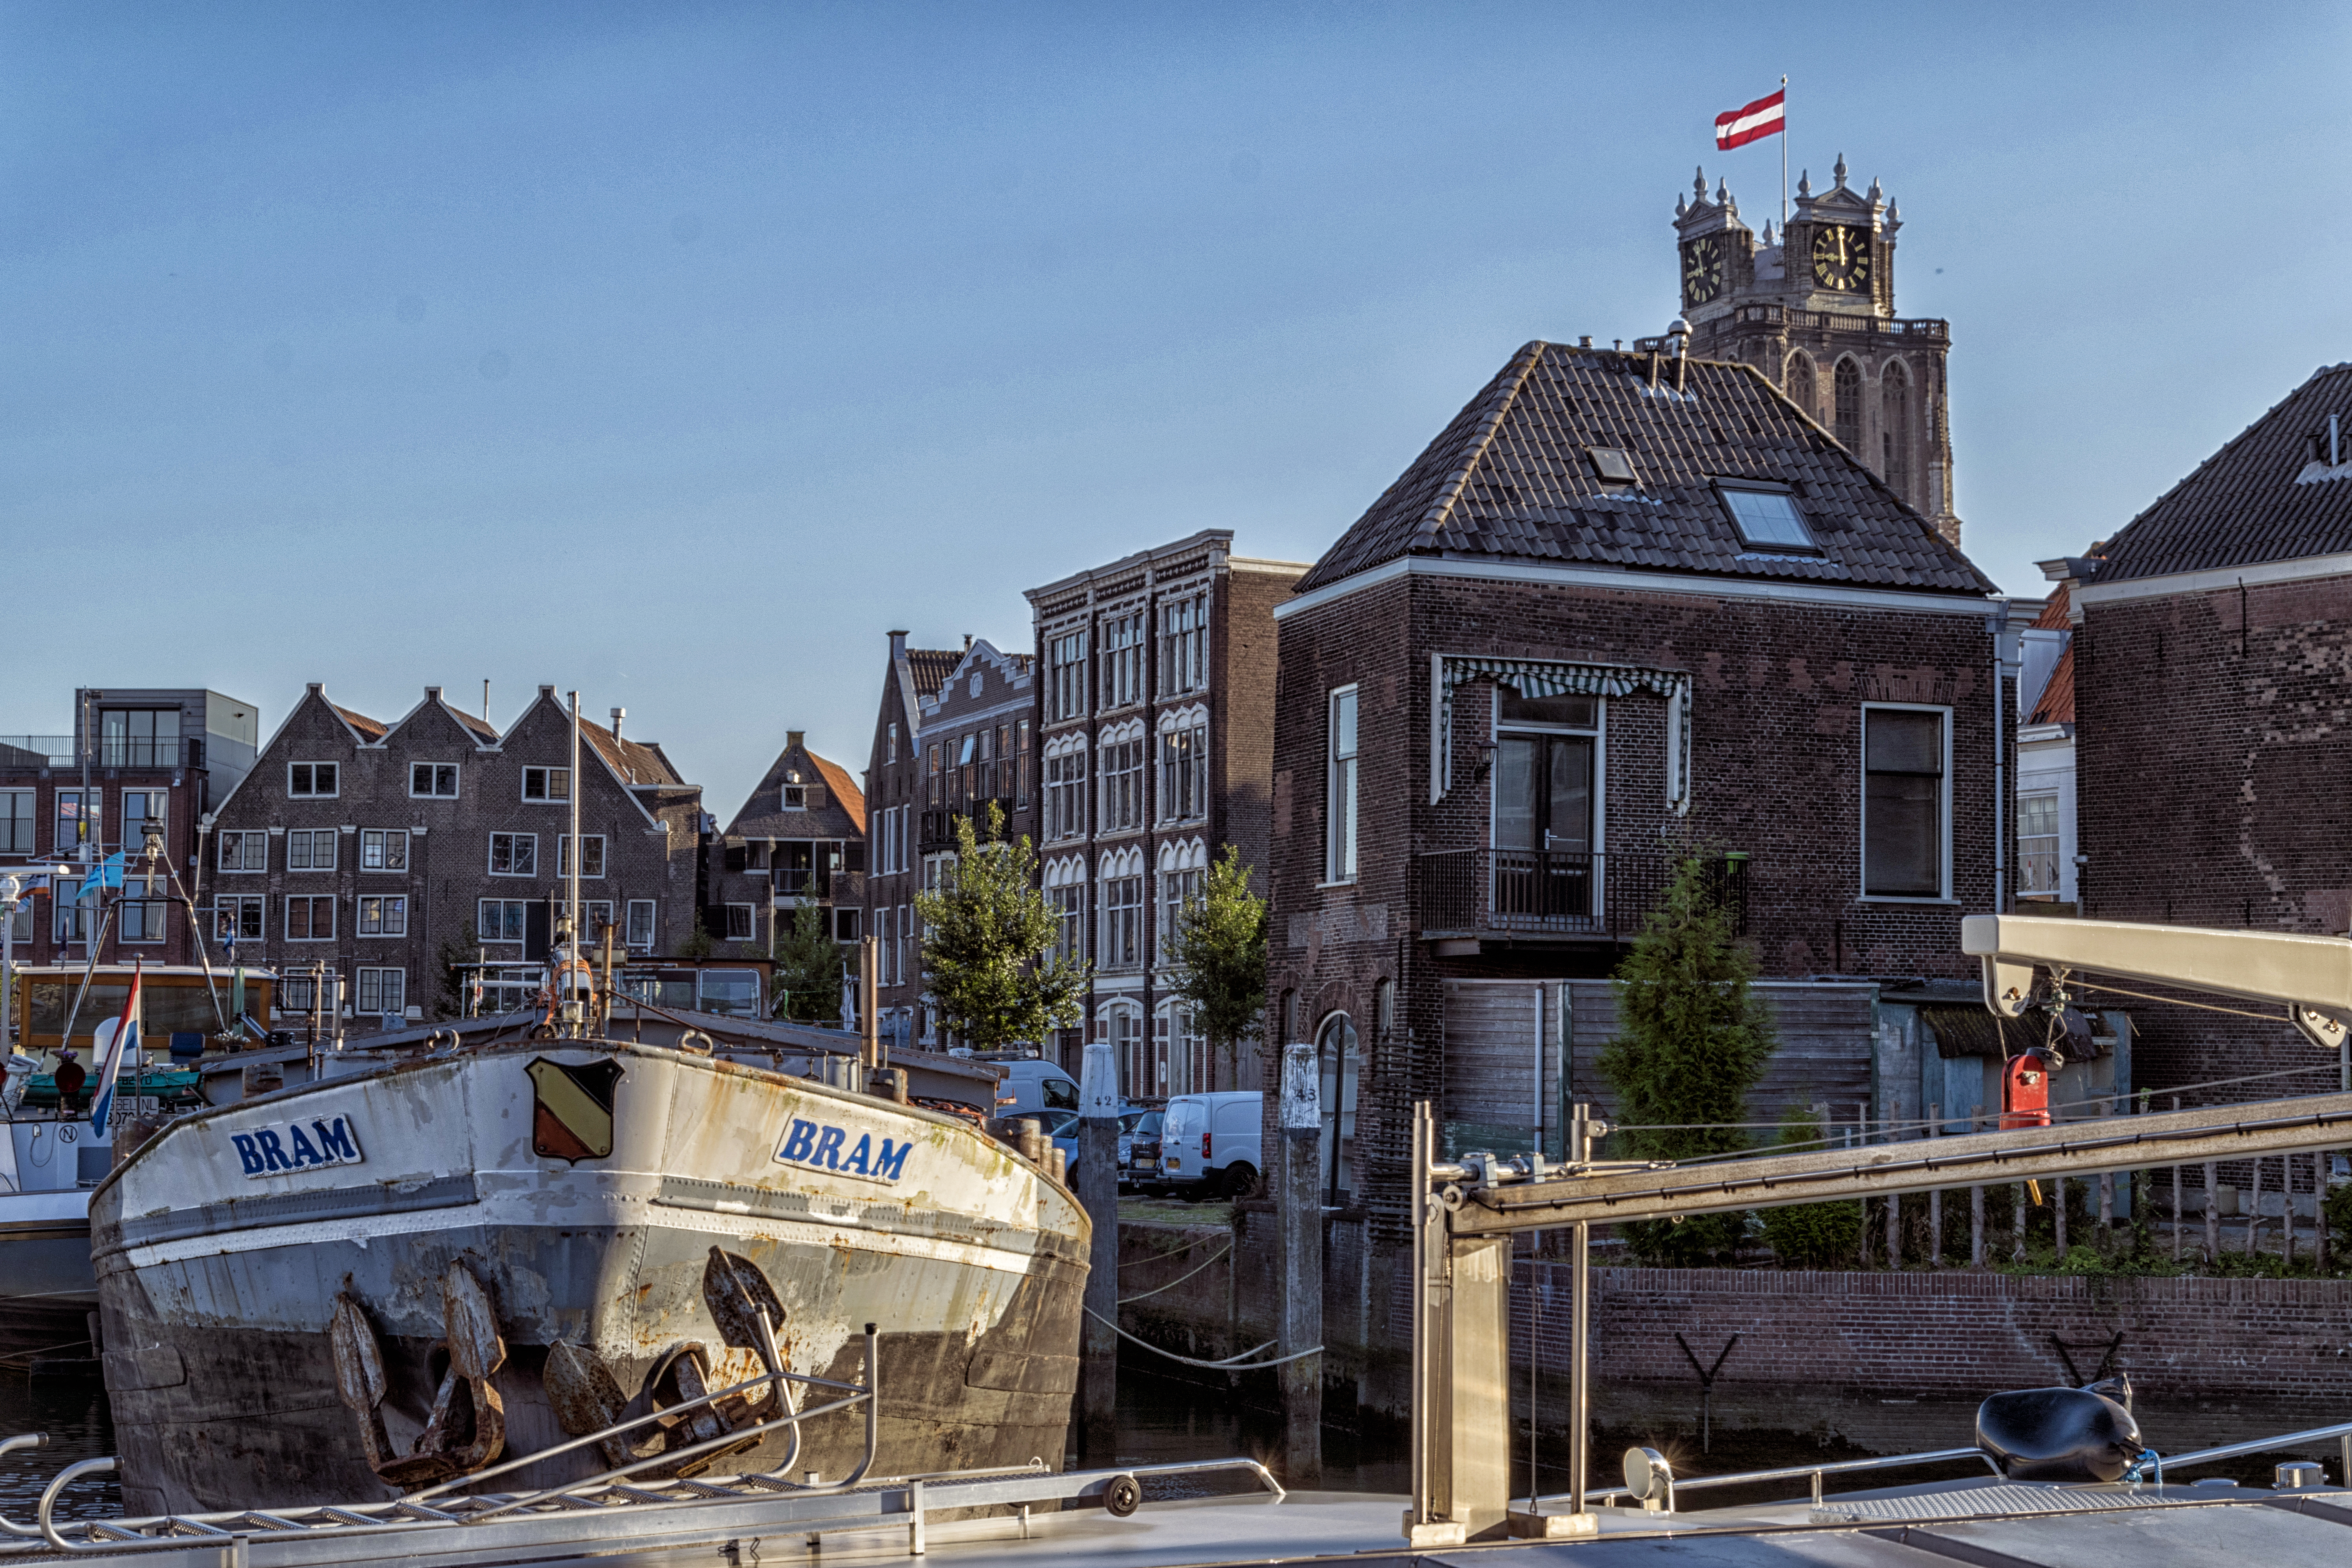
coast, outdoor, boat, town, building, canal, ship, transport, vehicle, harbor, harbour, nikon, historic, waterway, ferry, nederland, haven, netherlands, outdoorphotography, bram, urbanphotography, gebouw, watercraft, belgie, paulvandevelde, pdvandevelde, padagudaloma, dordrecht, stadsfotografie, grotekerk, onzelievevrouwekerk, nederlandinfotos, kalkhaven, historisch, schepen, schip, msbram, scheepvaart, motorschipbram